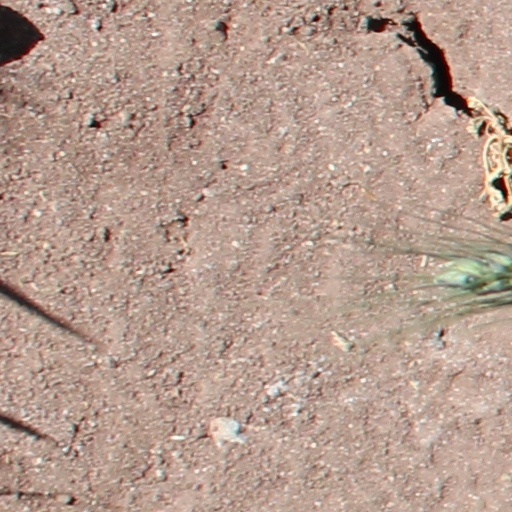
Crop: wheat